Animals in professional wrestling

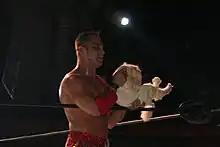
Teddy Hart with his cat Mr. Money in 2015

Wrestling promoter and wrestler Stu Hart would wrestle tigers in his Stampede Wrestling territory. His match with the tiger Sasha "Chi-Chi" was performed partly as a publicity stunt for the Calgary Stampede and was on the behalf of the Calgary Fish and Wildlife Association. Hart's daughter Diana also stated that he had a cheetah who he had borrowed over to their home, the Hart mansion, which he may have planned to wrestle.